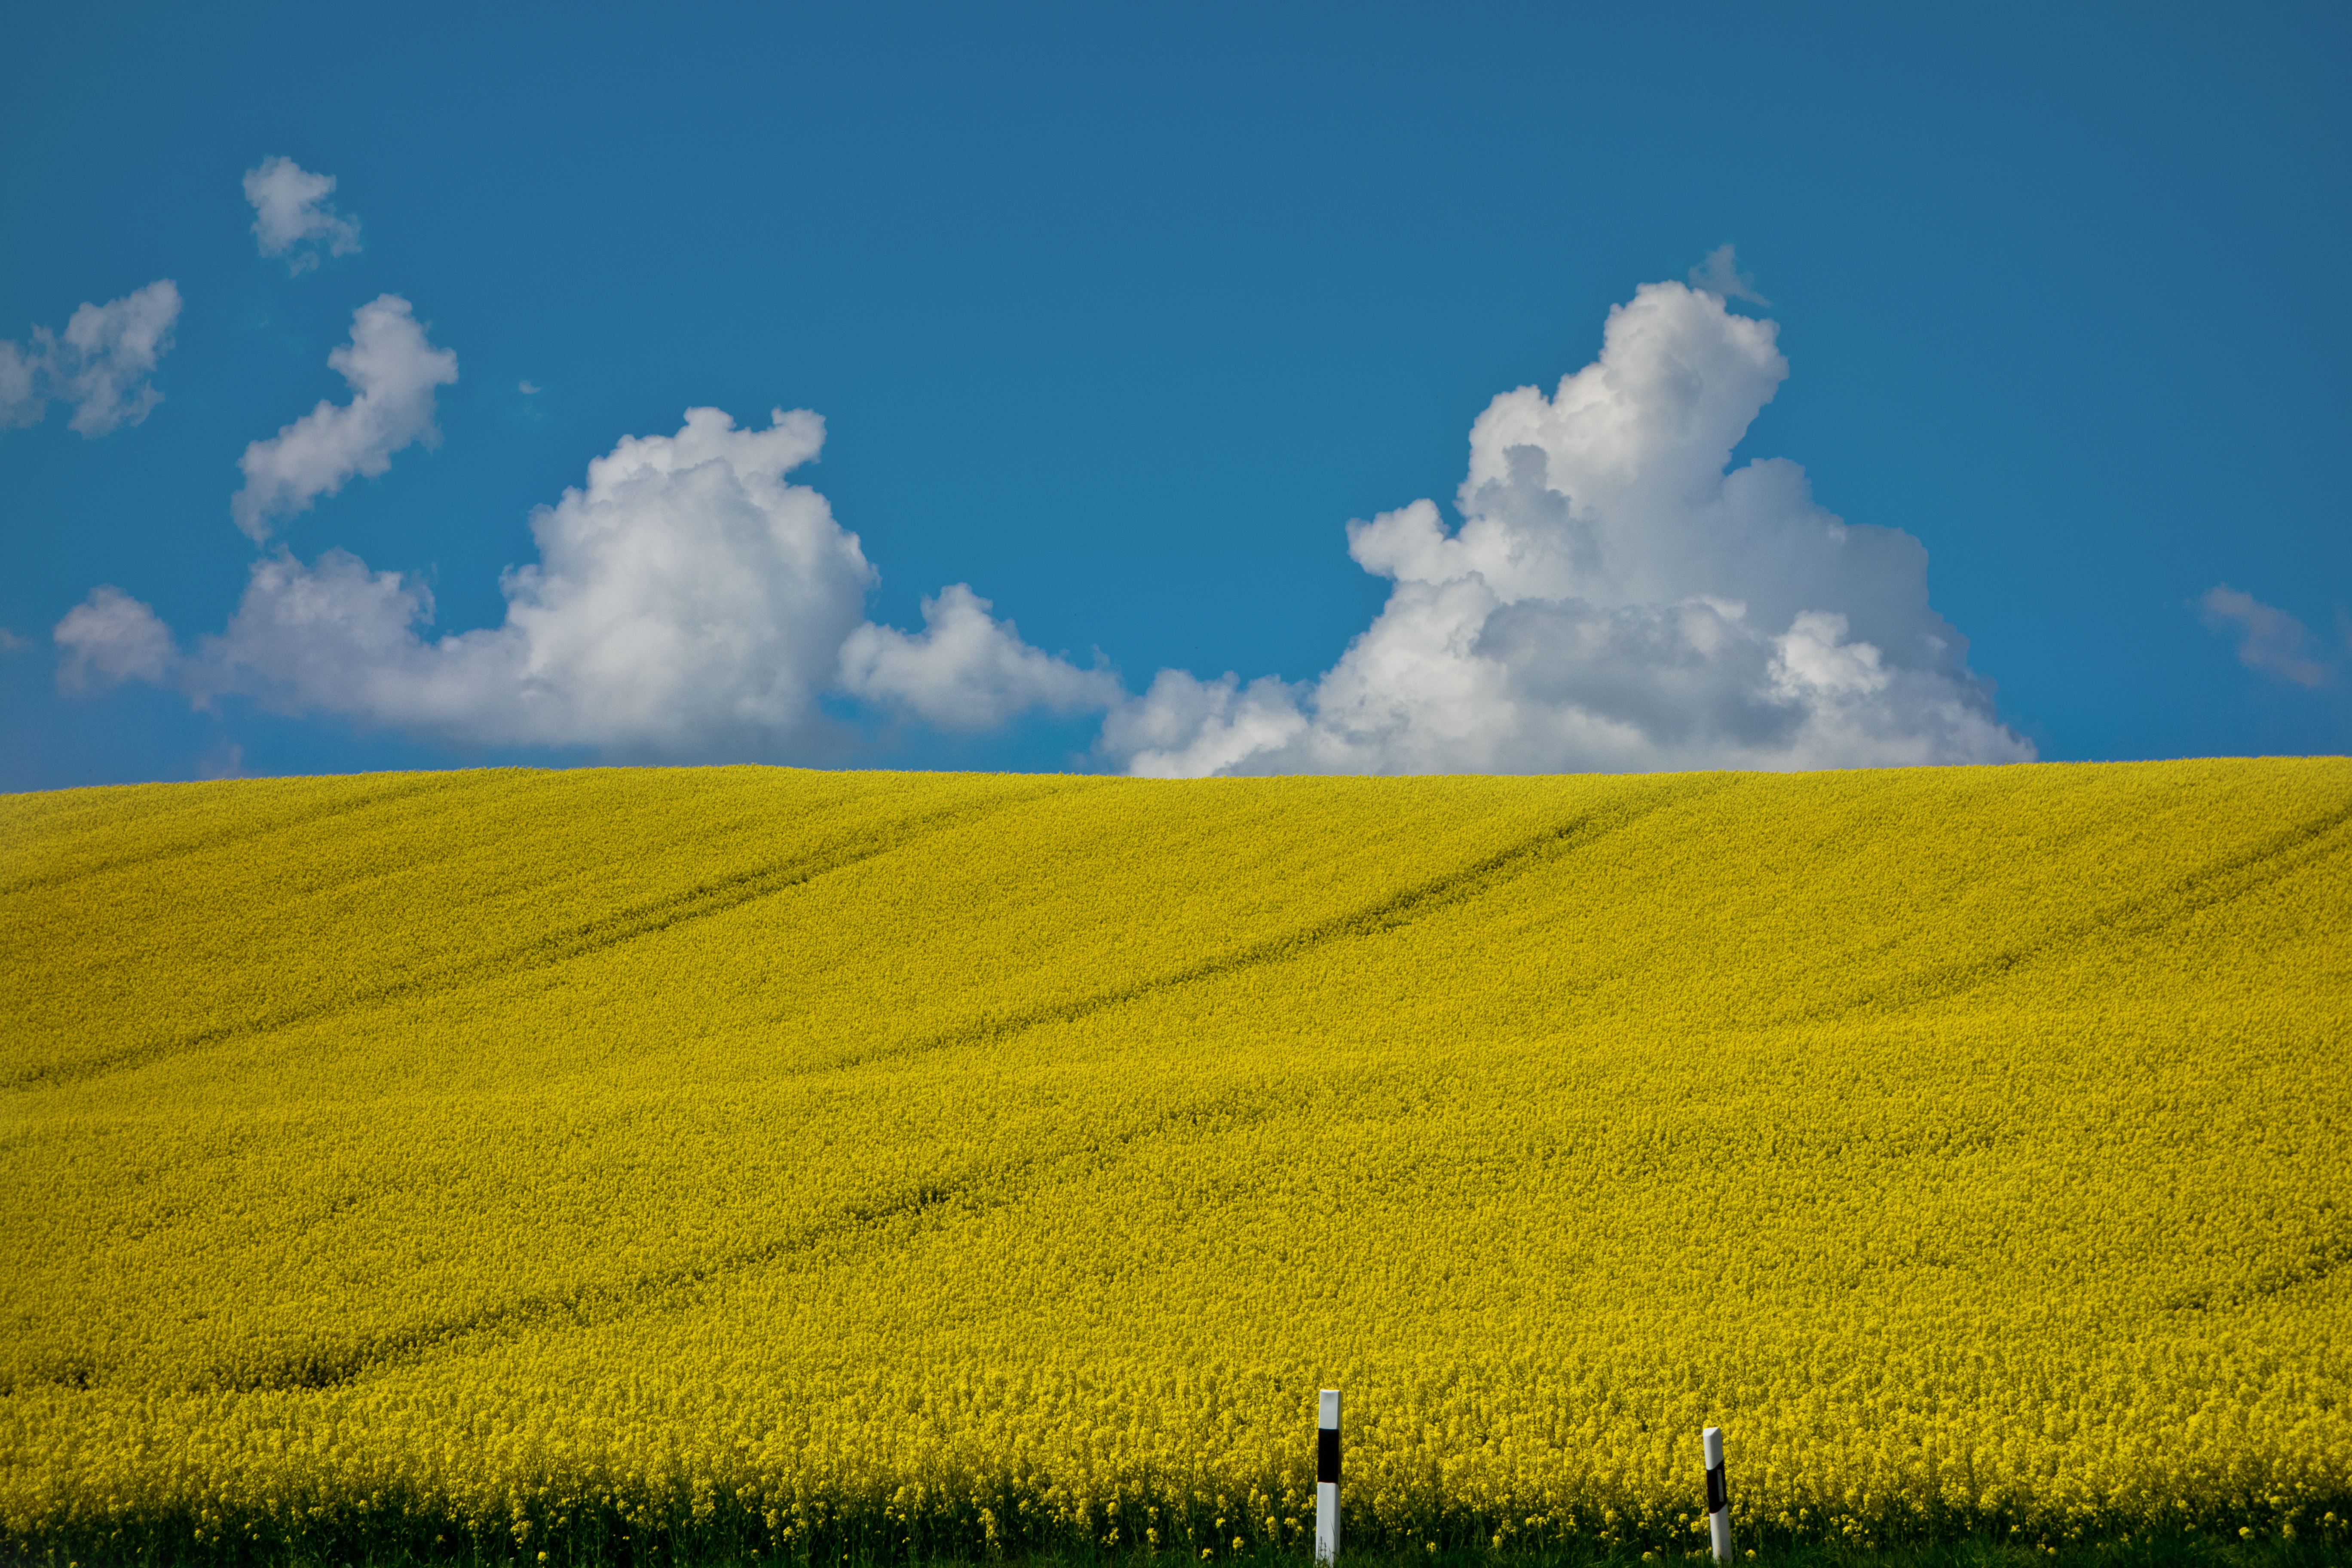
landscape, nature, grass, horizon, blossom, cloud, plant, sky, field, meadow, prairie, sunlight, hill, flower, bloom, rural, food, spring, produce, vegetable, crop, blue, yellow, agriculture, plain, rapeseed, cultivation, clouds, fields, grassland, canola, ecosystem, brassica, arable, rural area, oilseed rape, flowering plant, agricultural plant, field of rapeseeds, rapeseed oil, grass family, land plant, mustard plant, mustard and cabbage family